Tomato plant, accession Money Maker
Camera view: bottom (45 deg); turntable rotation: 60 degrees
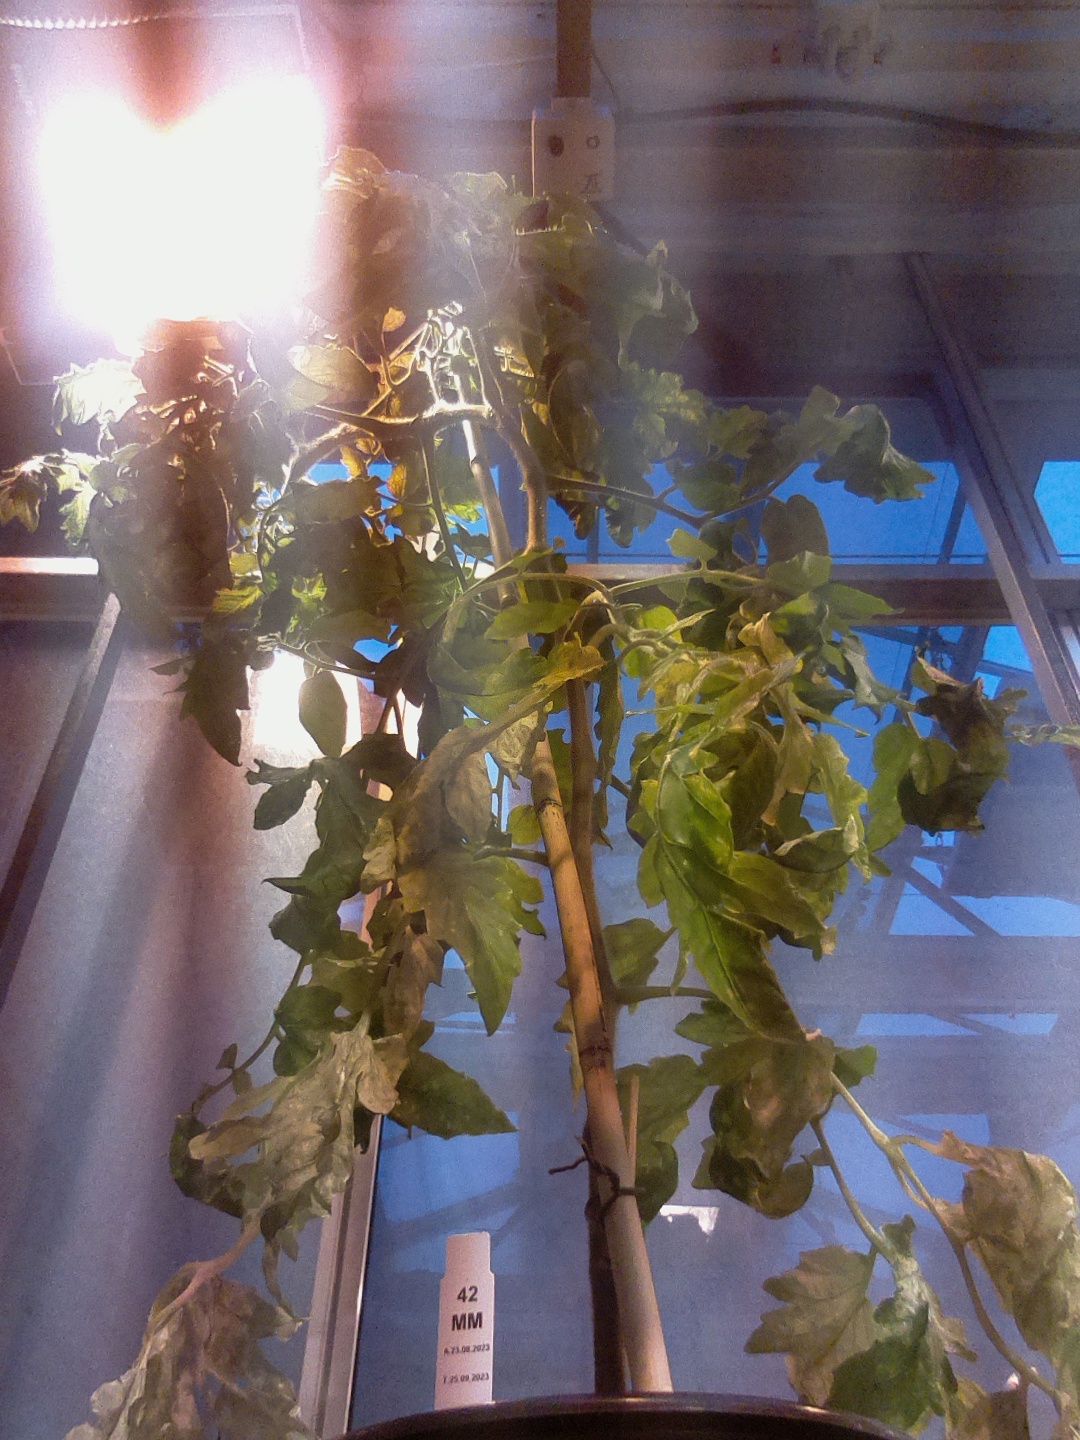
BBCH growth stage 72: 20%-30% of final fruit size